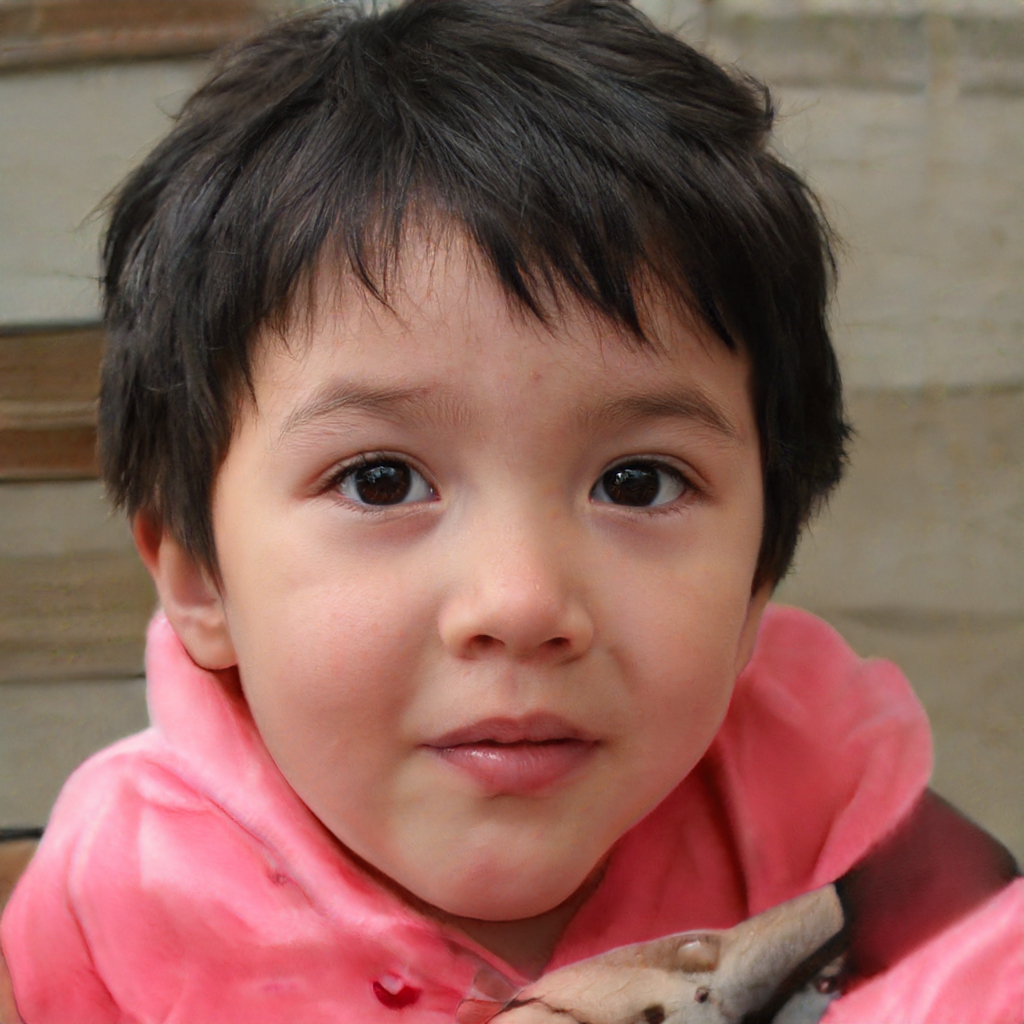
Gender: Male